Bucaramanga

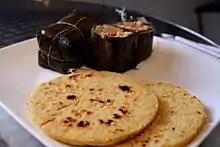
Corn arepa (arepa de maiz pelado) and tamal are some of the typical dishes of Santander.

Typical dishes from Bucaramanga include mute santandereano (a soup made from various grains, vegetables, herbs and meat), fricassee, a preparation of viscera and goat blood mixed with white rice, roasted meat, arepa de maize pelado, and tamales.